Siege of Vicksburg

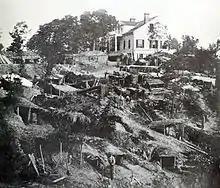
Shirley's House, also known as the White House, during the siege of Vicksburg, 1863. Union troops of Logan's division set about as engineers and sappers to undermine Confederate fortifications but they had to stay under cover for fear of Confederate sharpshooters.

Late in the siege, Union troops tunneled under the 3rd Louisiana Redan and packed the mine with 2,200 pounds of gunpowder. The explosion blew apart the Confederate lines on June 25, while an infantry attack made by troops from Logan's XVII Corps division followed the blast. The 45th Illinois Regiment (known as the "Lead Mine Regiment"), under Col. Jasper A. Maltby, charged into the diameter, deep crater with ease, but were stopped by recovering Confederate infantry. The Union soldiers became pinned down and the defenders rolled artillery shells with short fuses into the pit with deadly results. Union engineers worked to set up a casemate in the crater in order to extricate the infantry, and soon the soldiers fell back to a new defensive line. From the crater left by the explosion, Union miners worked to dig a new mine to the south. On July 1, this mine was detonated but no infantry attack followed. Pioneers worked throughout July 2 and 3 to widen the initial crater to be large enough for an infantry column of four to pass through for any future assault. However, events the following day negated the need for any further assaults.